Peter Porekuu Dery

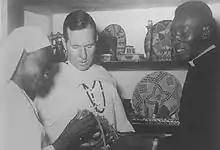
In the generalate of the Missionaries of Africa in Rome on the eve of his episcopal consecration in 1960. Alongside him was a Ghanaian nun and the priest John McNulty who was the originator of the credit union movement in Africa.

Pope John XXIII erected the Diocese of Wa on 3 November 1959 and on 16 March 1960 appointed Porekuu its first bishop. He received his episcopal consecration in Saint Peter's Basilica on 8 May from Pope John with Bishops Napoléon-Alexandre Labrie and Fulton Sheen as the co-consecrators. Porekuu was installed on 10 June. He requested permission from competent ecclesial authorities in Rome to translate the Mass into Dagaare and have it sung in local melodies with local musical instruments; having received permission, he composed the first Dagaare Mass, a milestone in the "Africanization" of the Ghanaian Church.